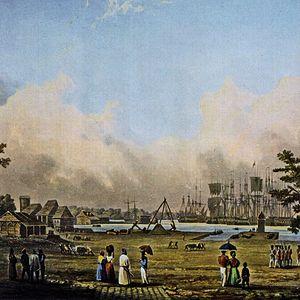
Port-Louis, extrait du ""Voyage autour du monde"" de Cyrille Pierre Théodore Laplace"